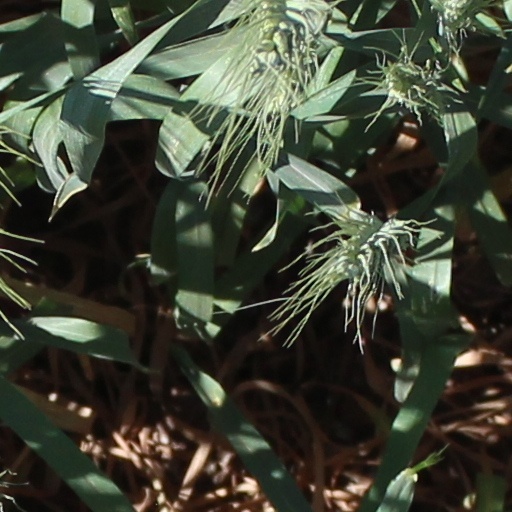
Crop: wheat